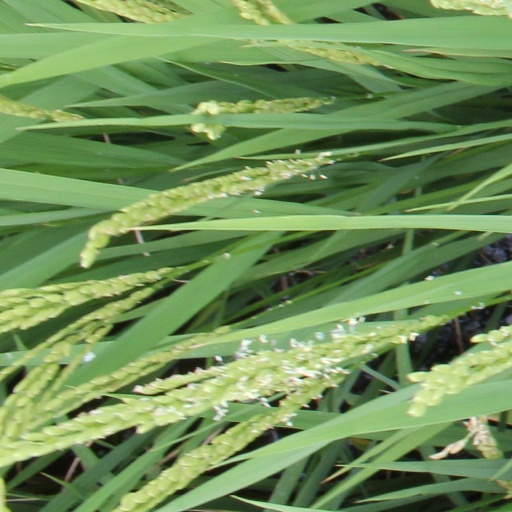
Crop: rice